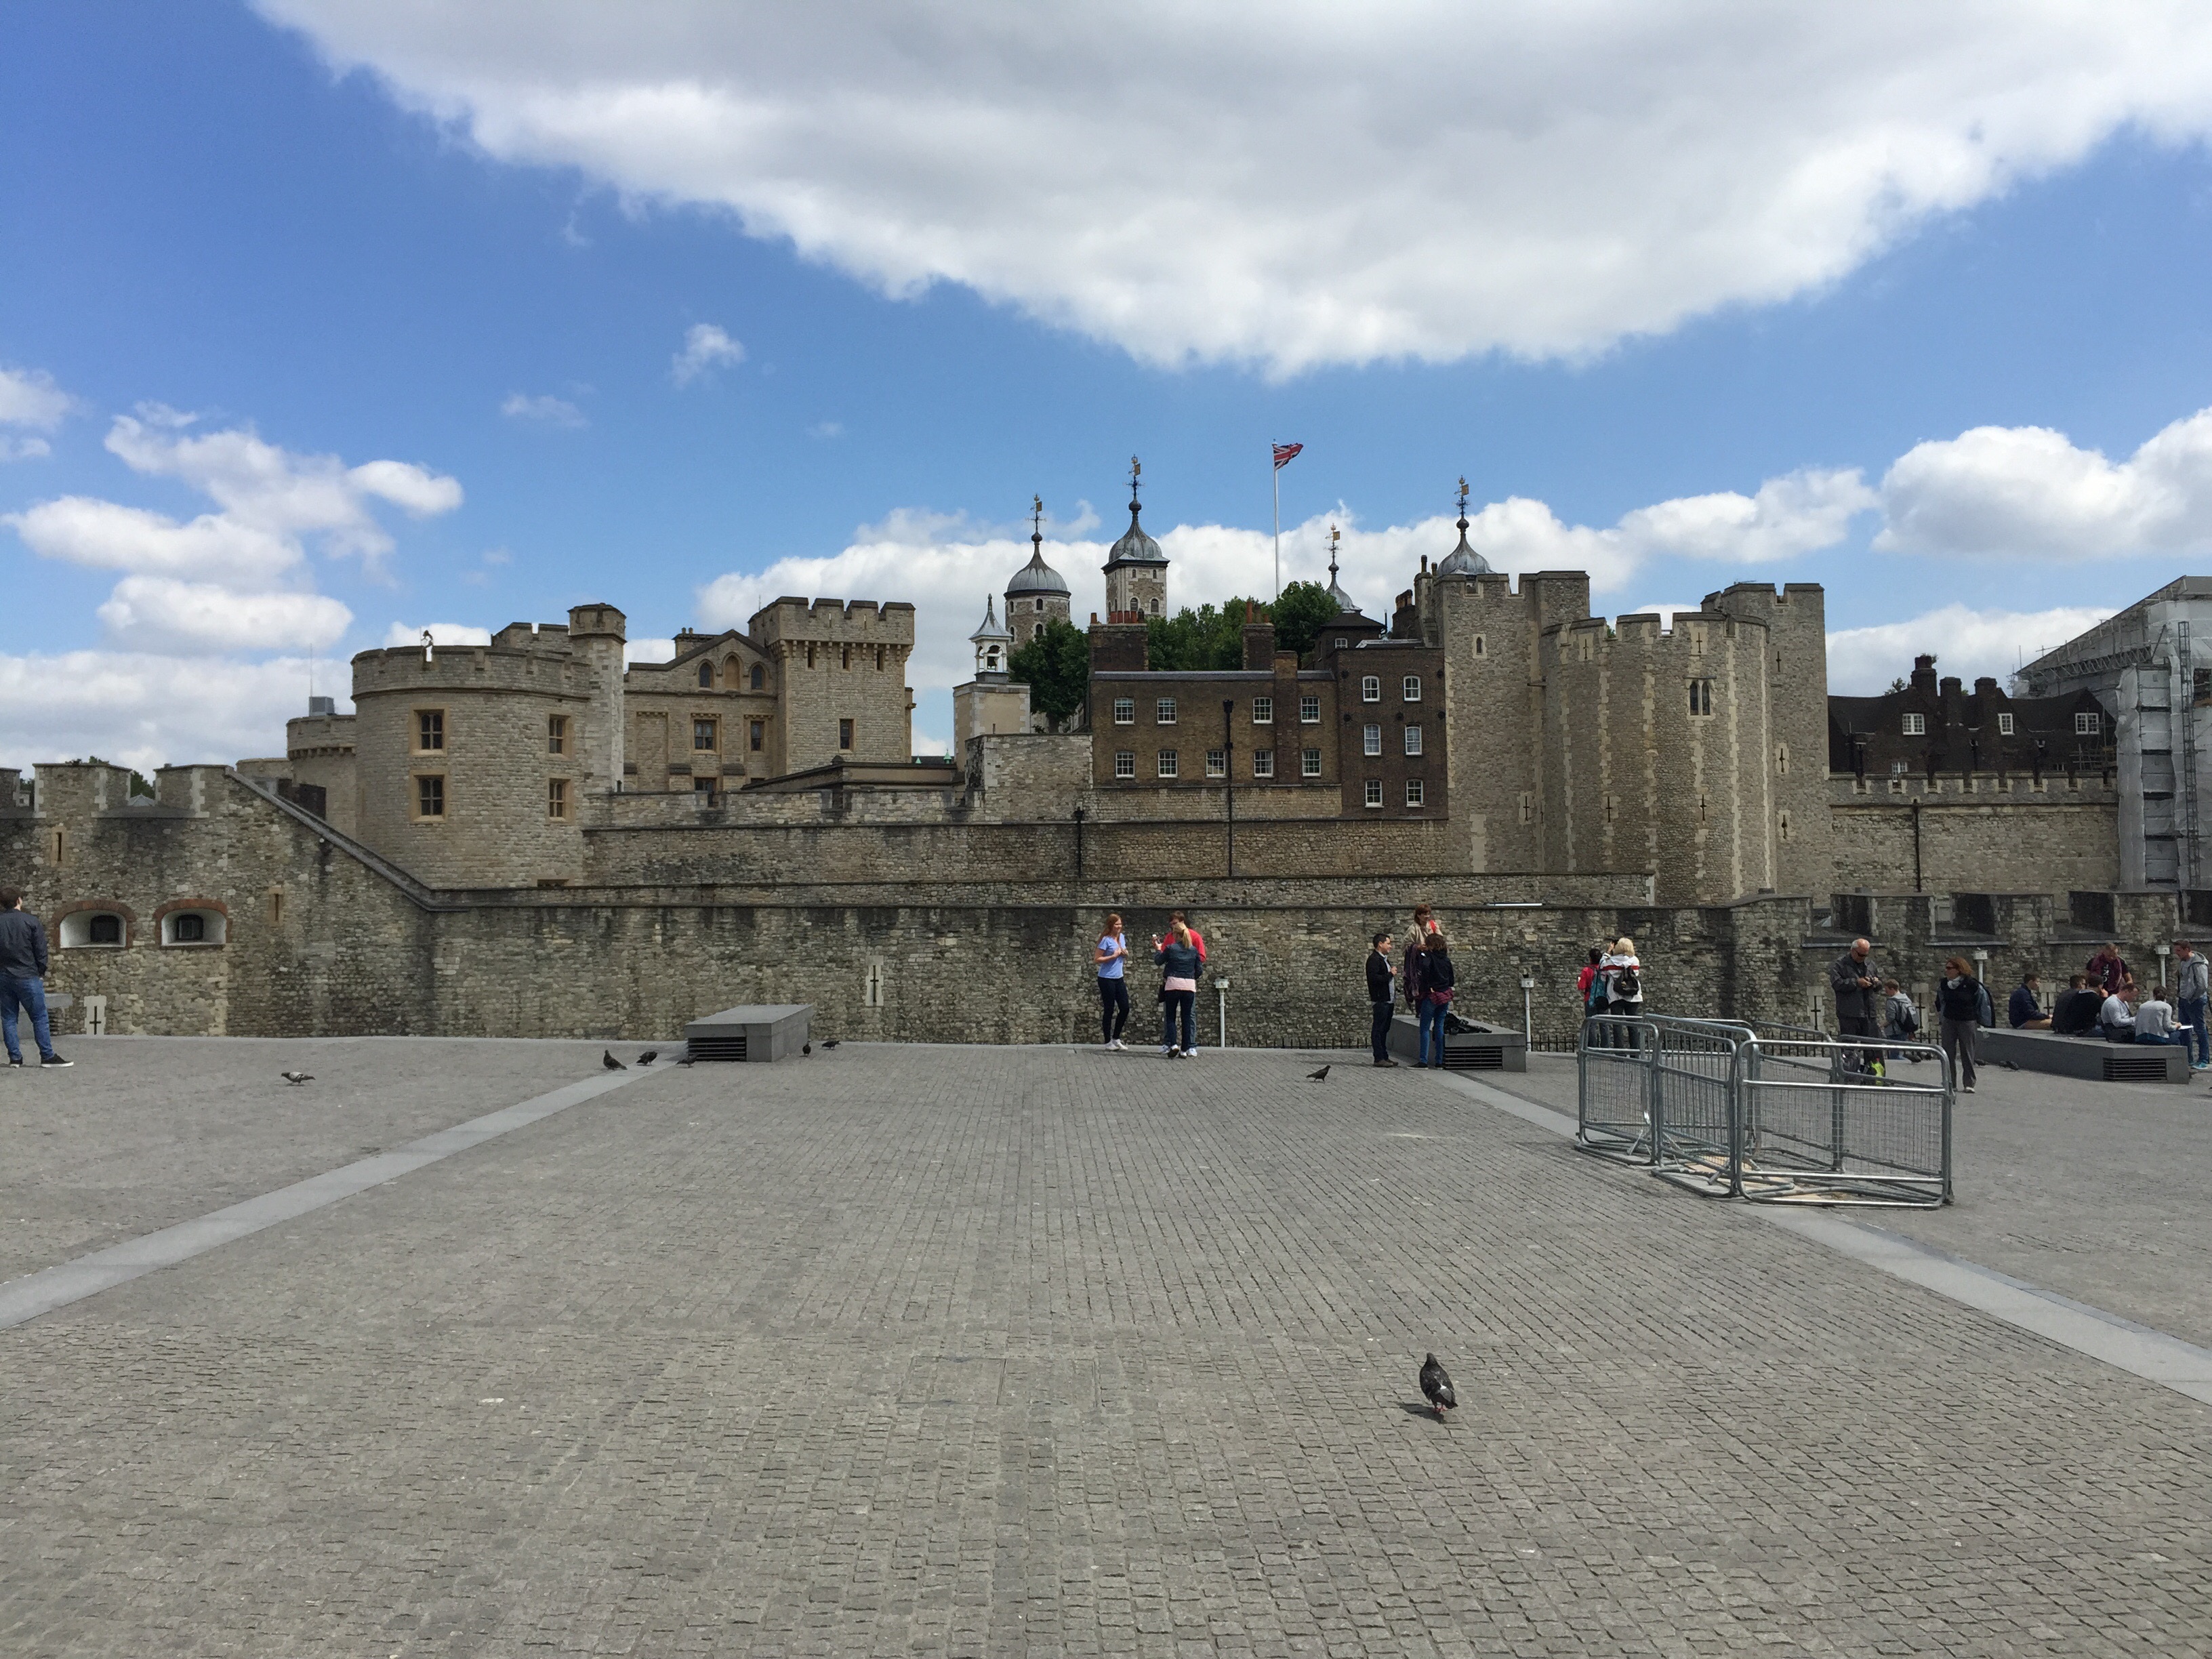
architecture, town, city, downtown, tourist, landmark, sightseeing, fortification, tourism, uk, england, london, town square, famous, britain, tower of london, human settlement